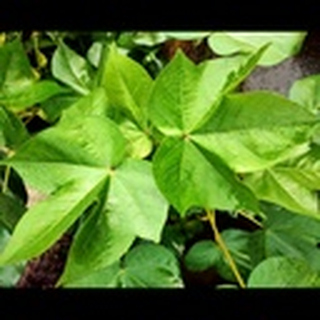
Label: healthy_cotton